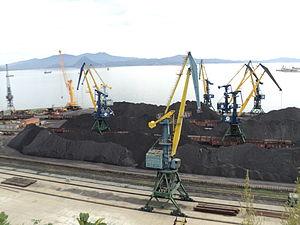
Un terminal charbonnier est une infrastructure portuaire adaptée à la manutention du charbon pour le chargement ou déchargement des navires charbonniers.
Le charbon est une roche sédimentaire combustible, riche en carbone, de couleur noire ou marron foncé, formée à partir de la dégradation partielle de la matière organique des végétaux. Il est exploité dans des mines appelées charbonnages en tant que combustible.